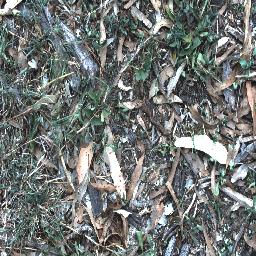
Label: negative